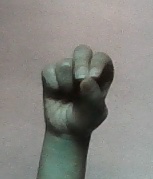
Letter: gaaf